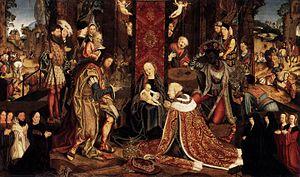
Le Maître du Retable d'Aix-la-Chapelle est un peintre anonyme du gothique tardif, actif à Cologne entre 1495 et 1520 ou entre 1480 et 1520 selon les spécialistes. Il porte son nom de convention d'après son œuvre maîtresse, le retable d'Aix-la-Chapelle, conservée au Trésor de la cathédrale d'Aix-la-Chapelle, un musée réputé à Aix-la-Chapelle.